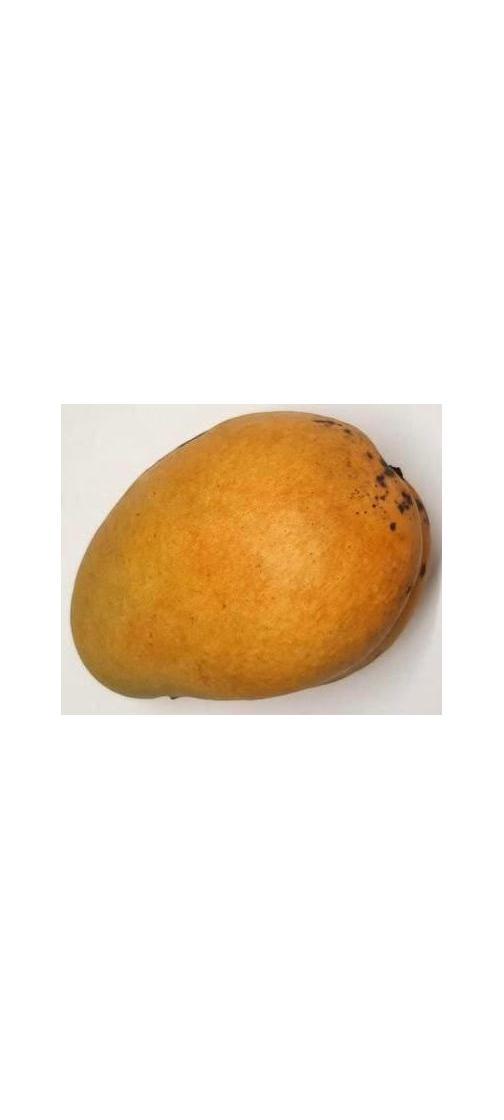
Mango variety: Bari-11